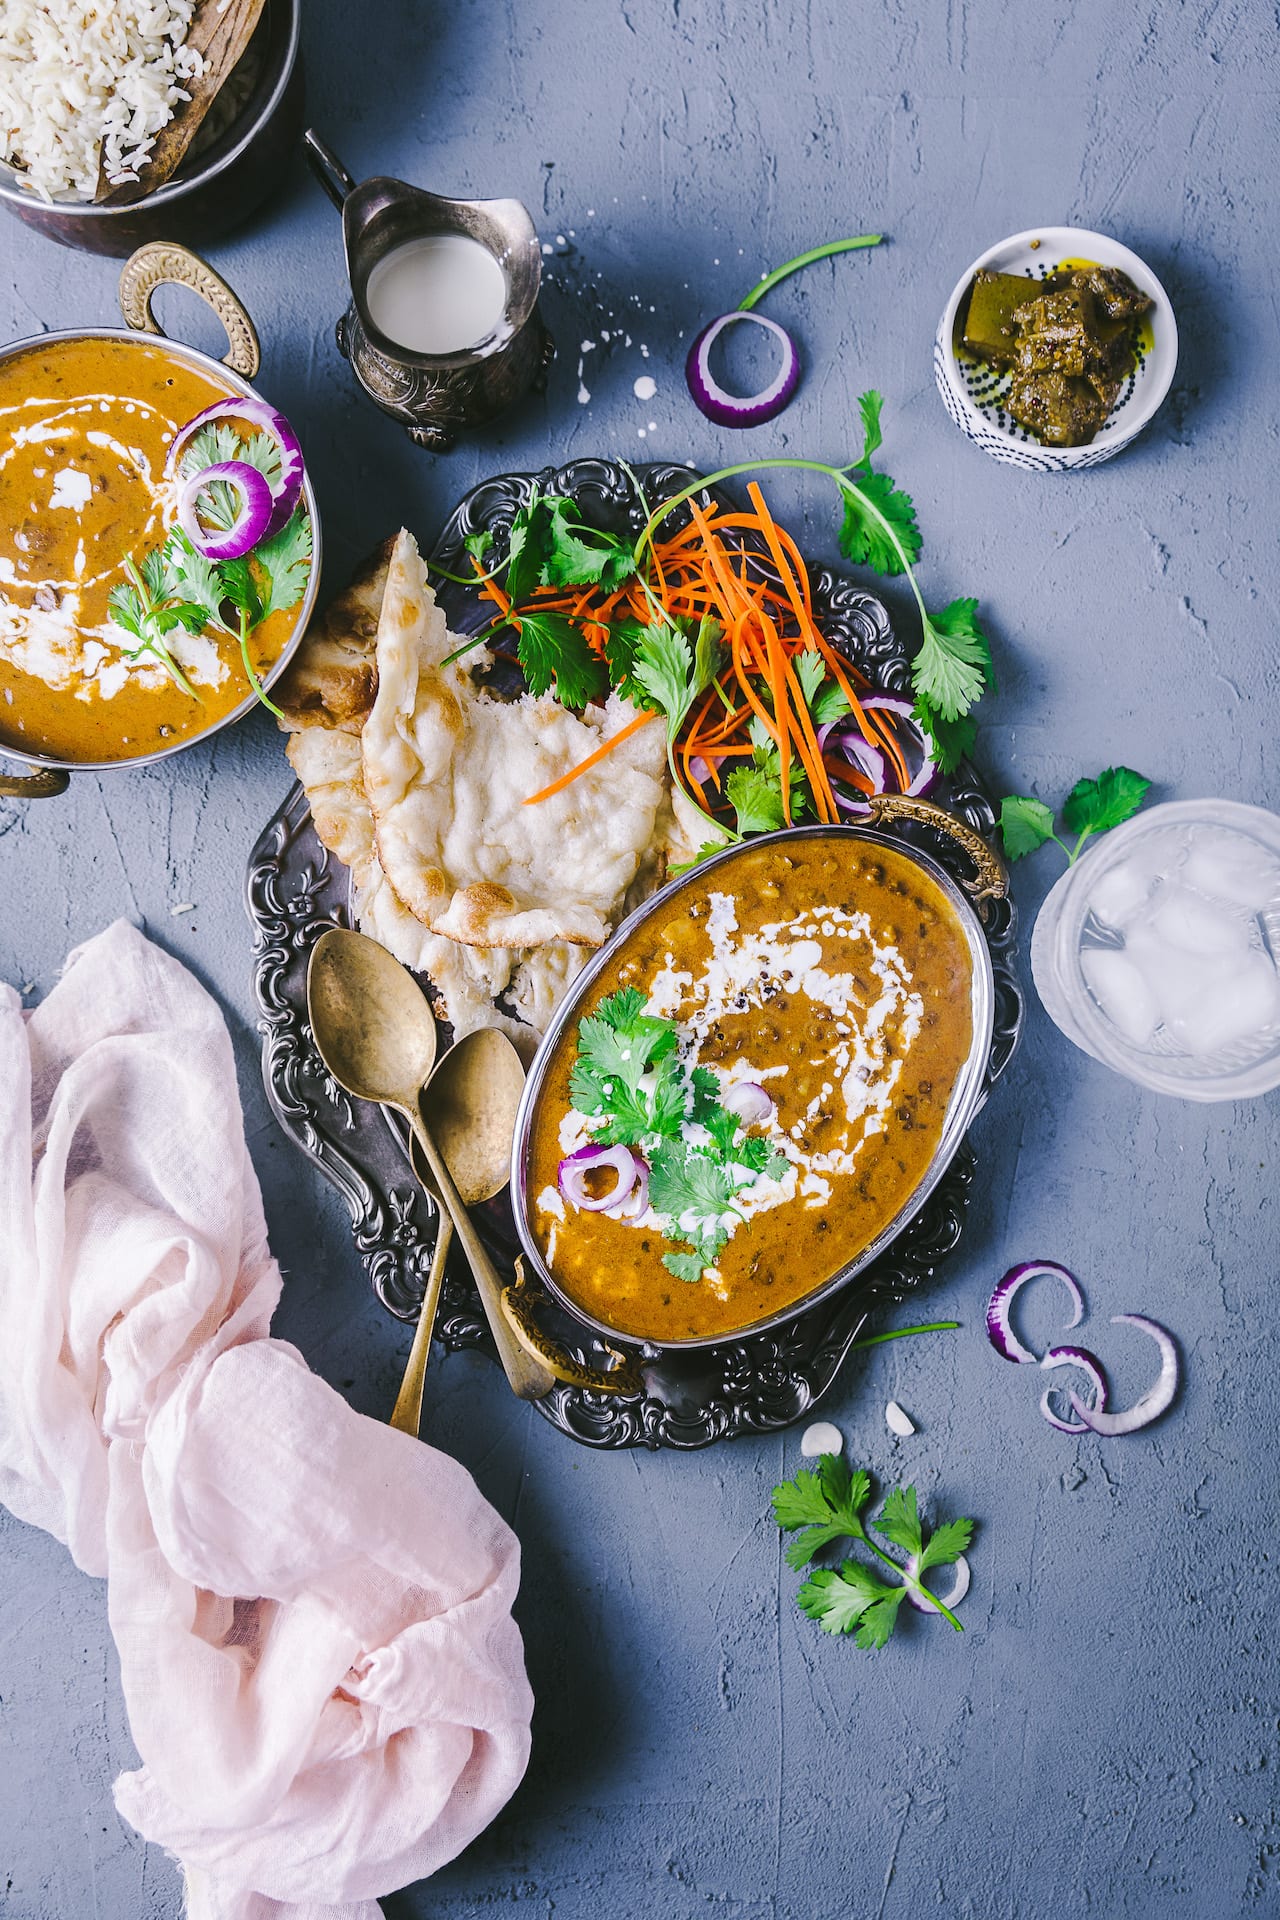
Dish: dal_makhani